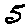
Label: 5